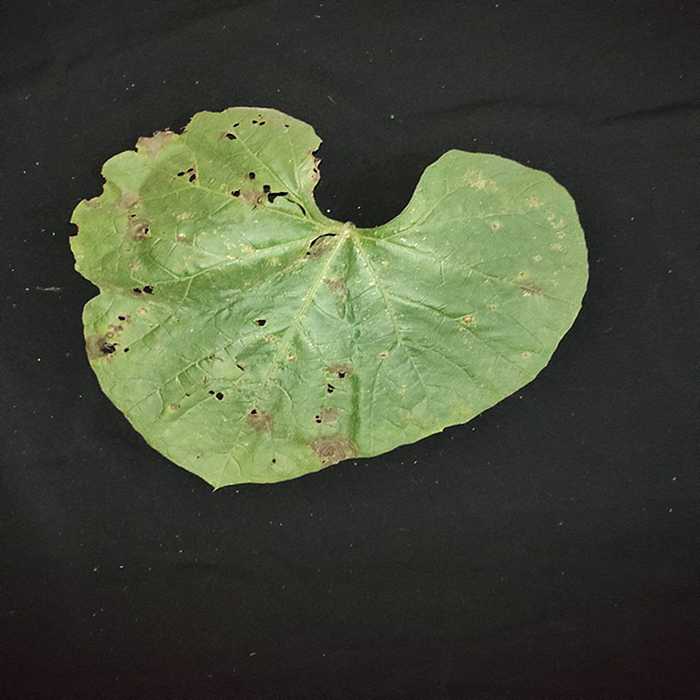
Plant: Bottle gourd
Label: Anthracnose